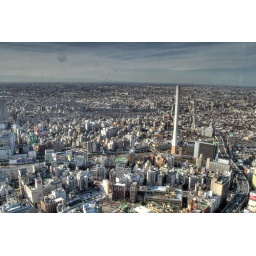
HDR out the dirty window of the Sunshine 60 building in Ikebukuro